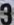
Number: 3